Polish State Railways

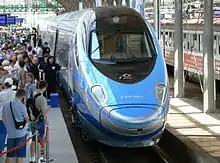
A PKP Intercity ED250 New Pendolino at Wrocław Main Station

The PKP has been a tourist attraction for British trainspotters since at least the mid-twentieth century. The late withdrawal of steam power on the PKP system meant that Poland was an attractive destination for rail enthusiasts long after steam had ended on Britain’s railways. The last PKP steam shed in Wolsztyn has remained in operation as a result of this tourism and continues to operate regular steam hauled services.